Social media as a news source

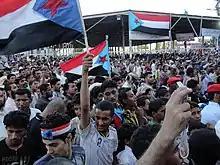
Protesters from the 2011 Arab Spring protest in Aden, Al Mansoora

An influential example of social media making news more accessible and widely spread is the Arab Spring. Protesters used social media platforms, to create plans for in person protests and to spread video and images captured from the events that were created online.